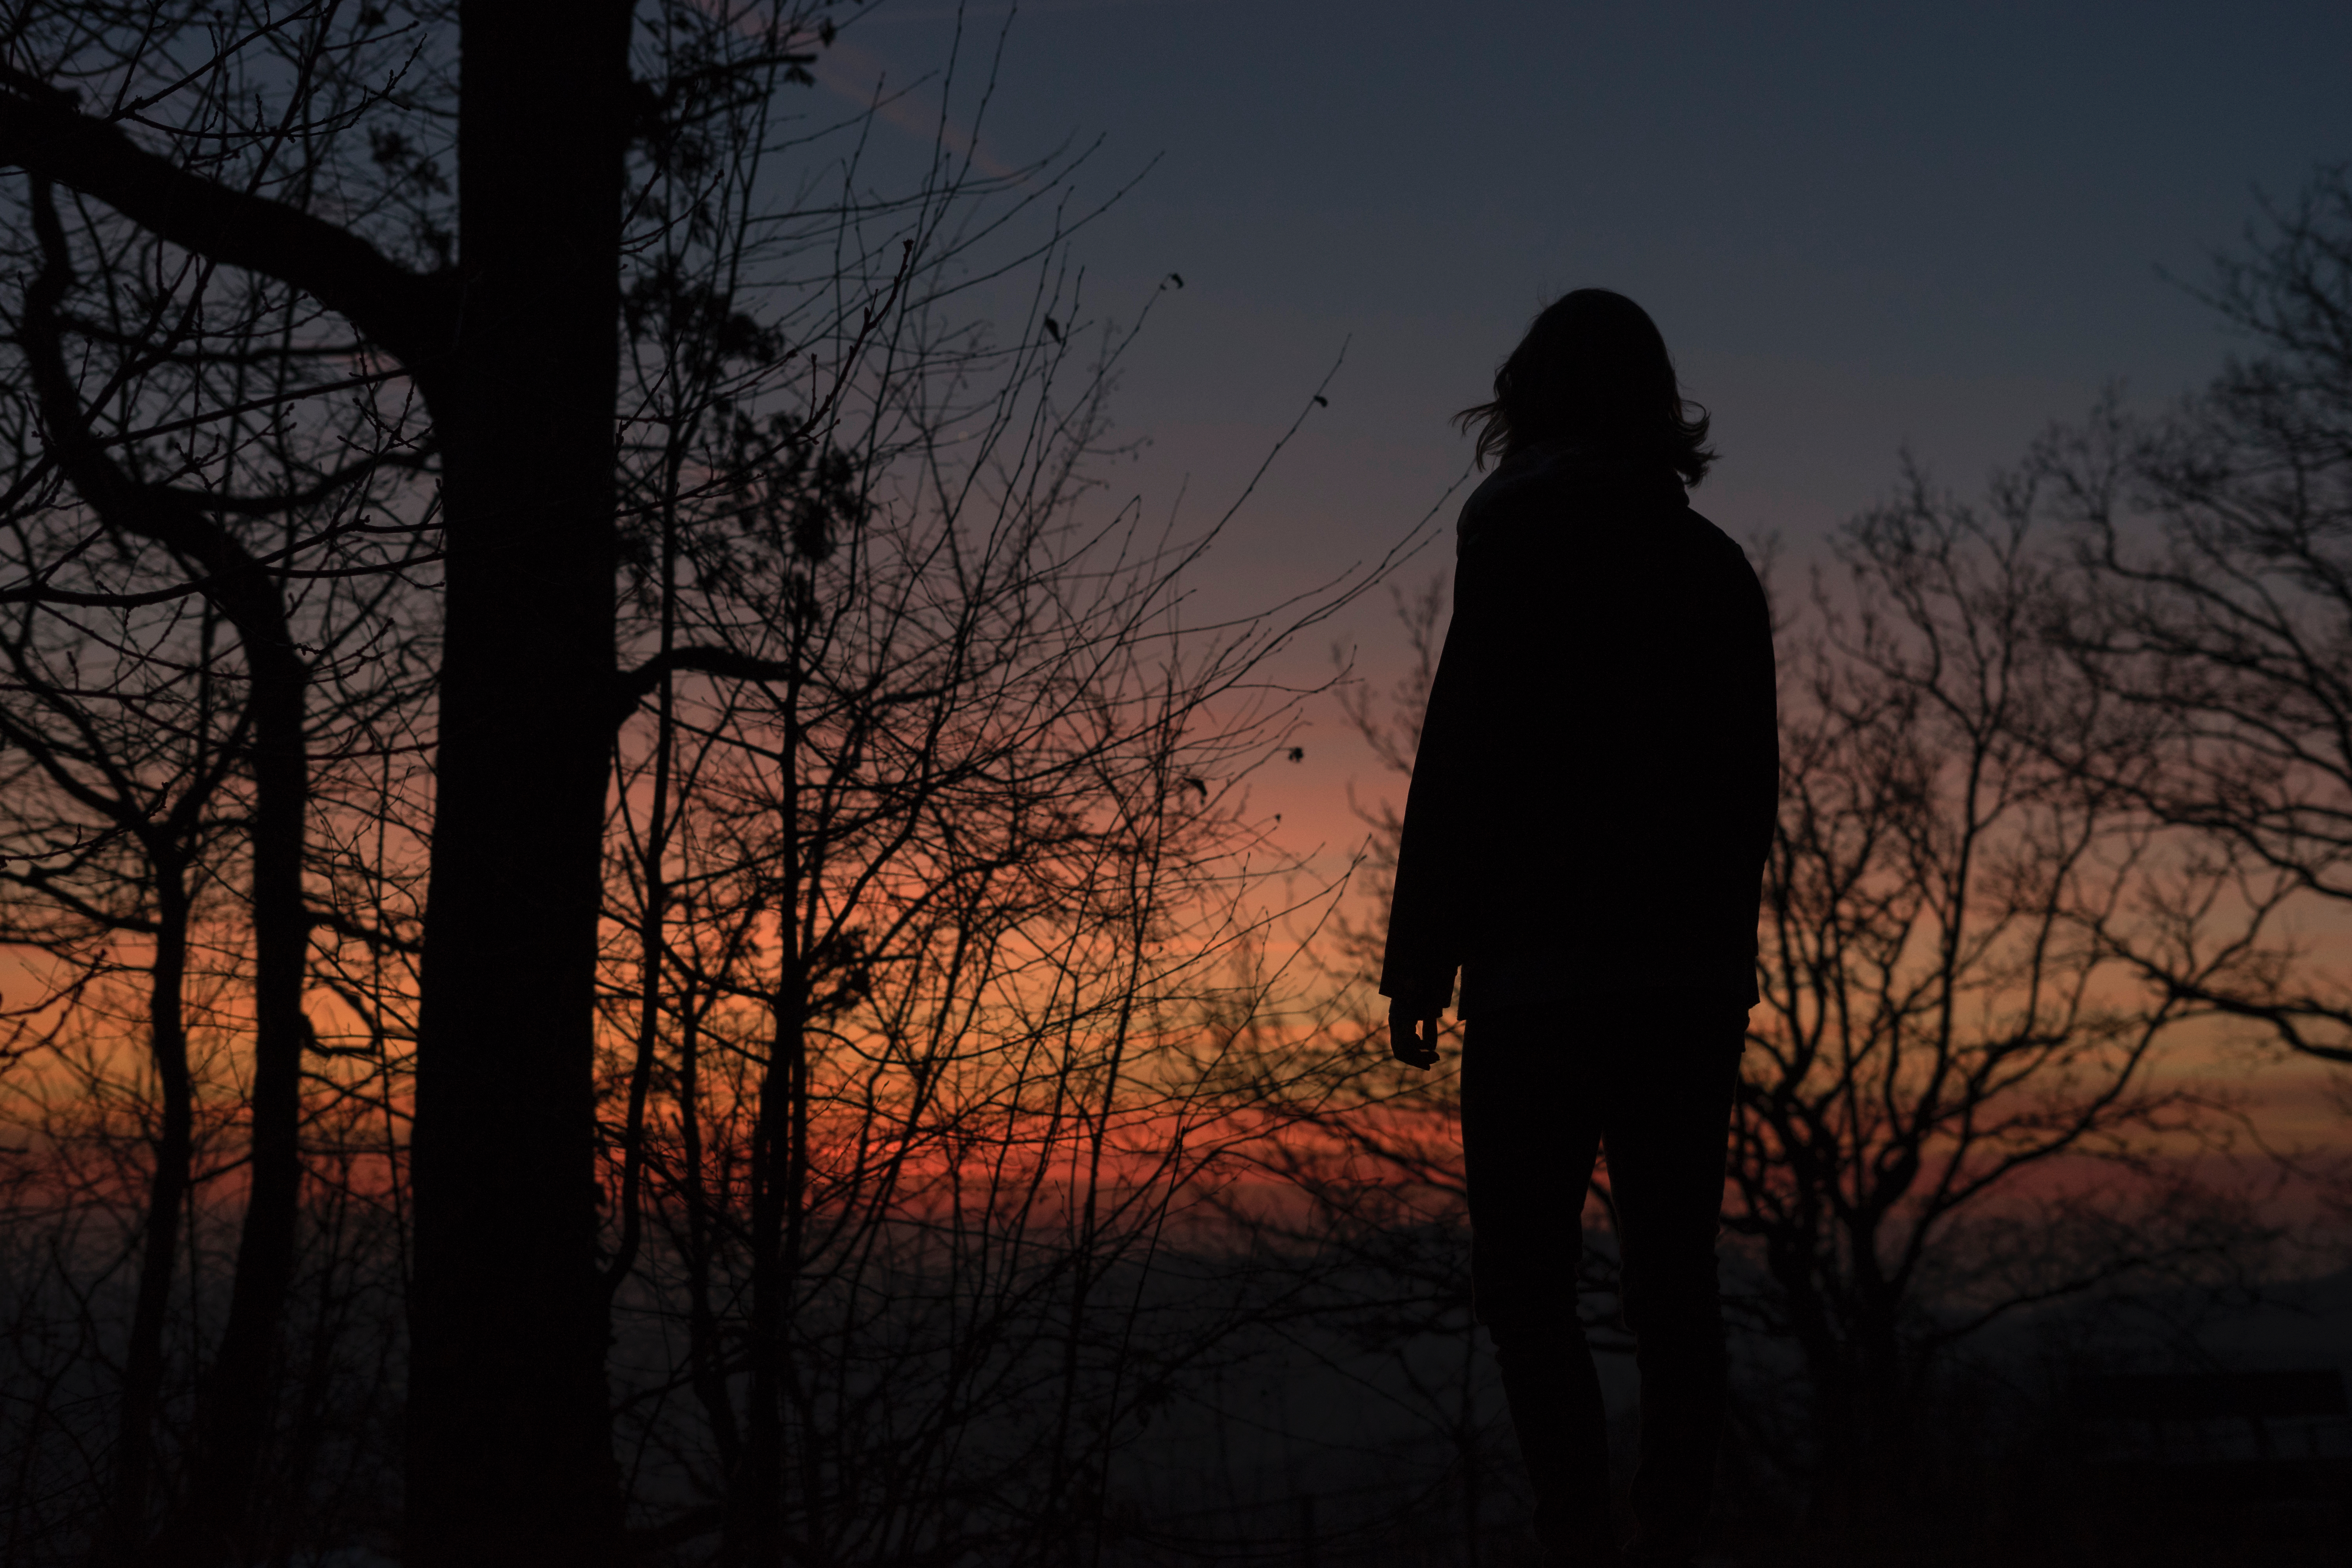
tree, nature, branch, silhouette, winter, sunrise, sunset, sunlight, morning, dawn, dusk, evening, darkness, season, atmospheric phenomenon, woody plant